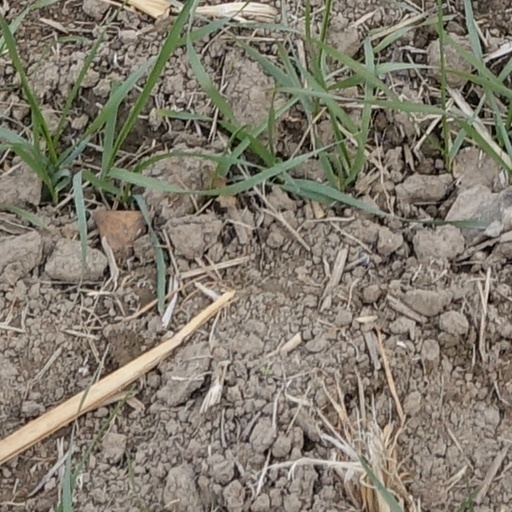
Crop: wheat